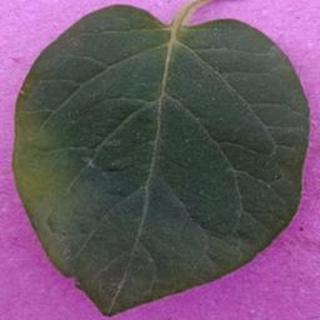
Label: healthy_potato